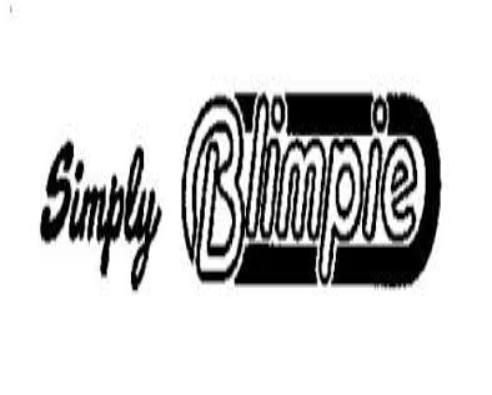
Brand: Blimpie
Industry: Food